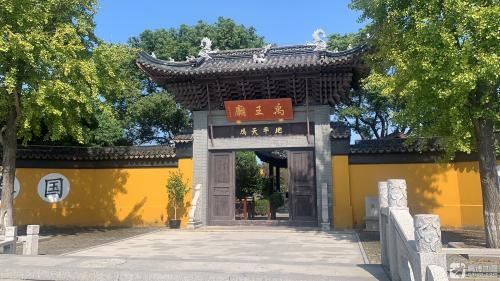
地标名称：禹王庙
所在城市：苏州市·吴中区